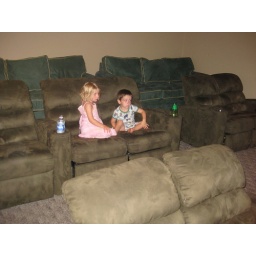
Wynn and Foster in the theater at the house